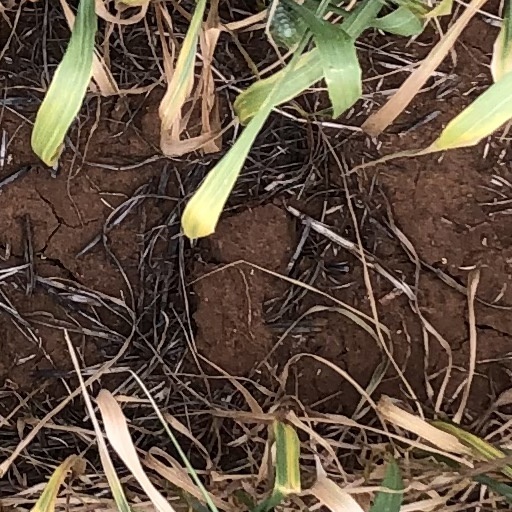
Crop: wheat